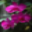
Label: orchid